Arctiinae

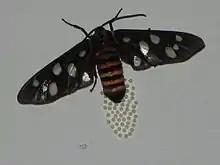
Tiger moth laying eggs

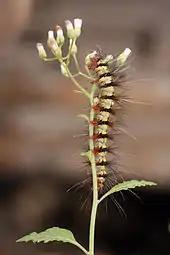
Caterpillar on Asteraceae plant

Local folklore of the American Northeast and South hold that "woolly bears" (or "woolly worms" in the South) help humans predict the weather, similar to the groundhog. The forthcoming severity of a winter may be indicated by the amount of black on the Isabella tiger moth's caterpillar—the most familiar woolly bear in North America. More brown than black is said to mean a mild winter, while more black than brown is supposed to mean a harsh winter. However, the relative width of the black band varies among instars, not according to weather. The mythical qualities attributed to woolly bears in America have led to such things as the Woollybear Festival in Ohio, the Woolly Worm Festival in Beattyville, Kentucky and the Woolly Worm Festival in Banner Elk, North Carolina.